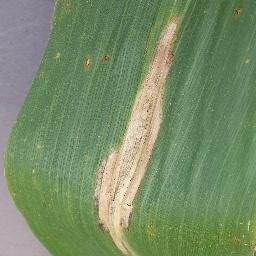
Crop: corn
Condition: (maize)_northern_blight